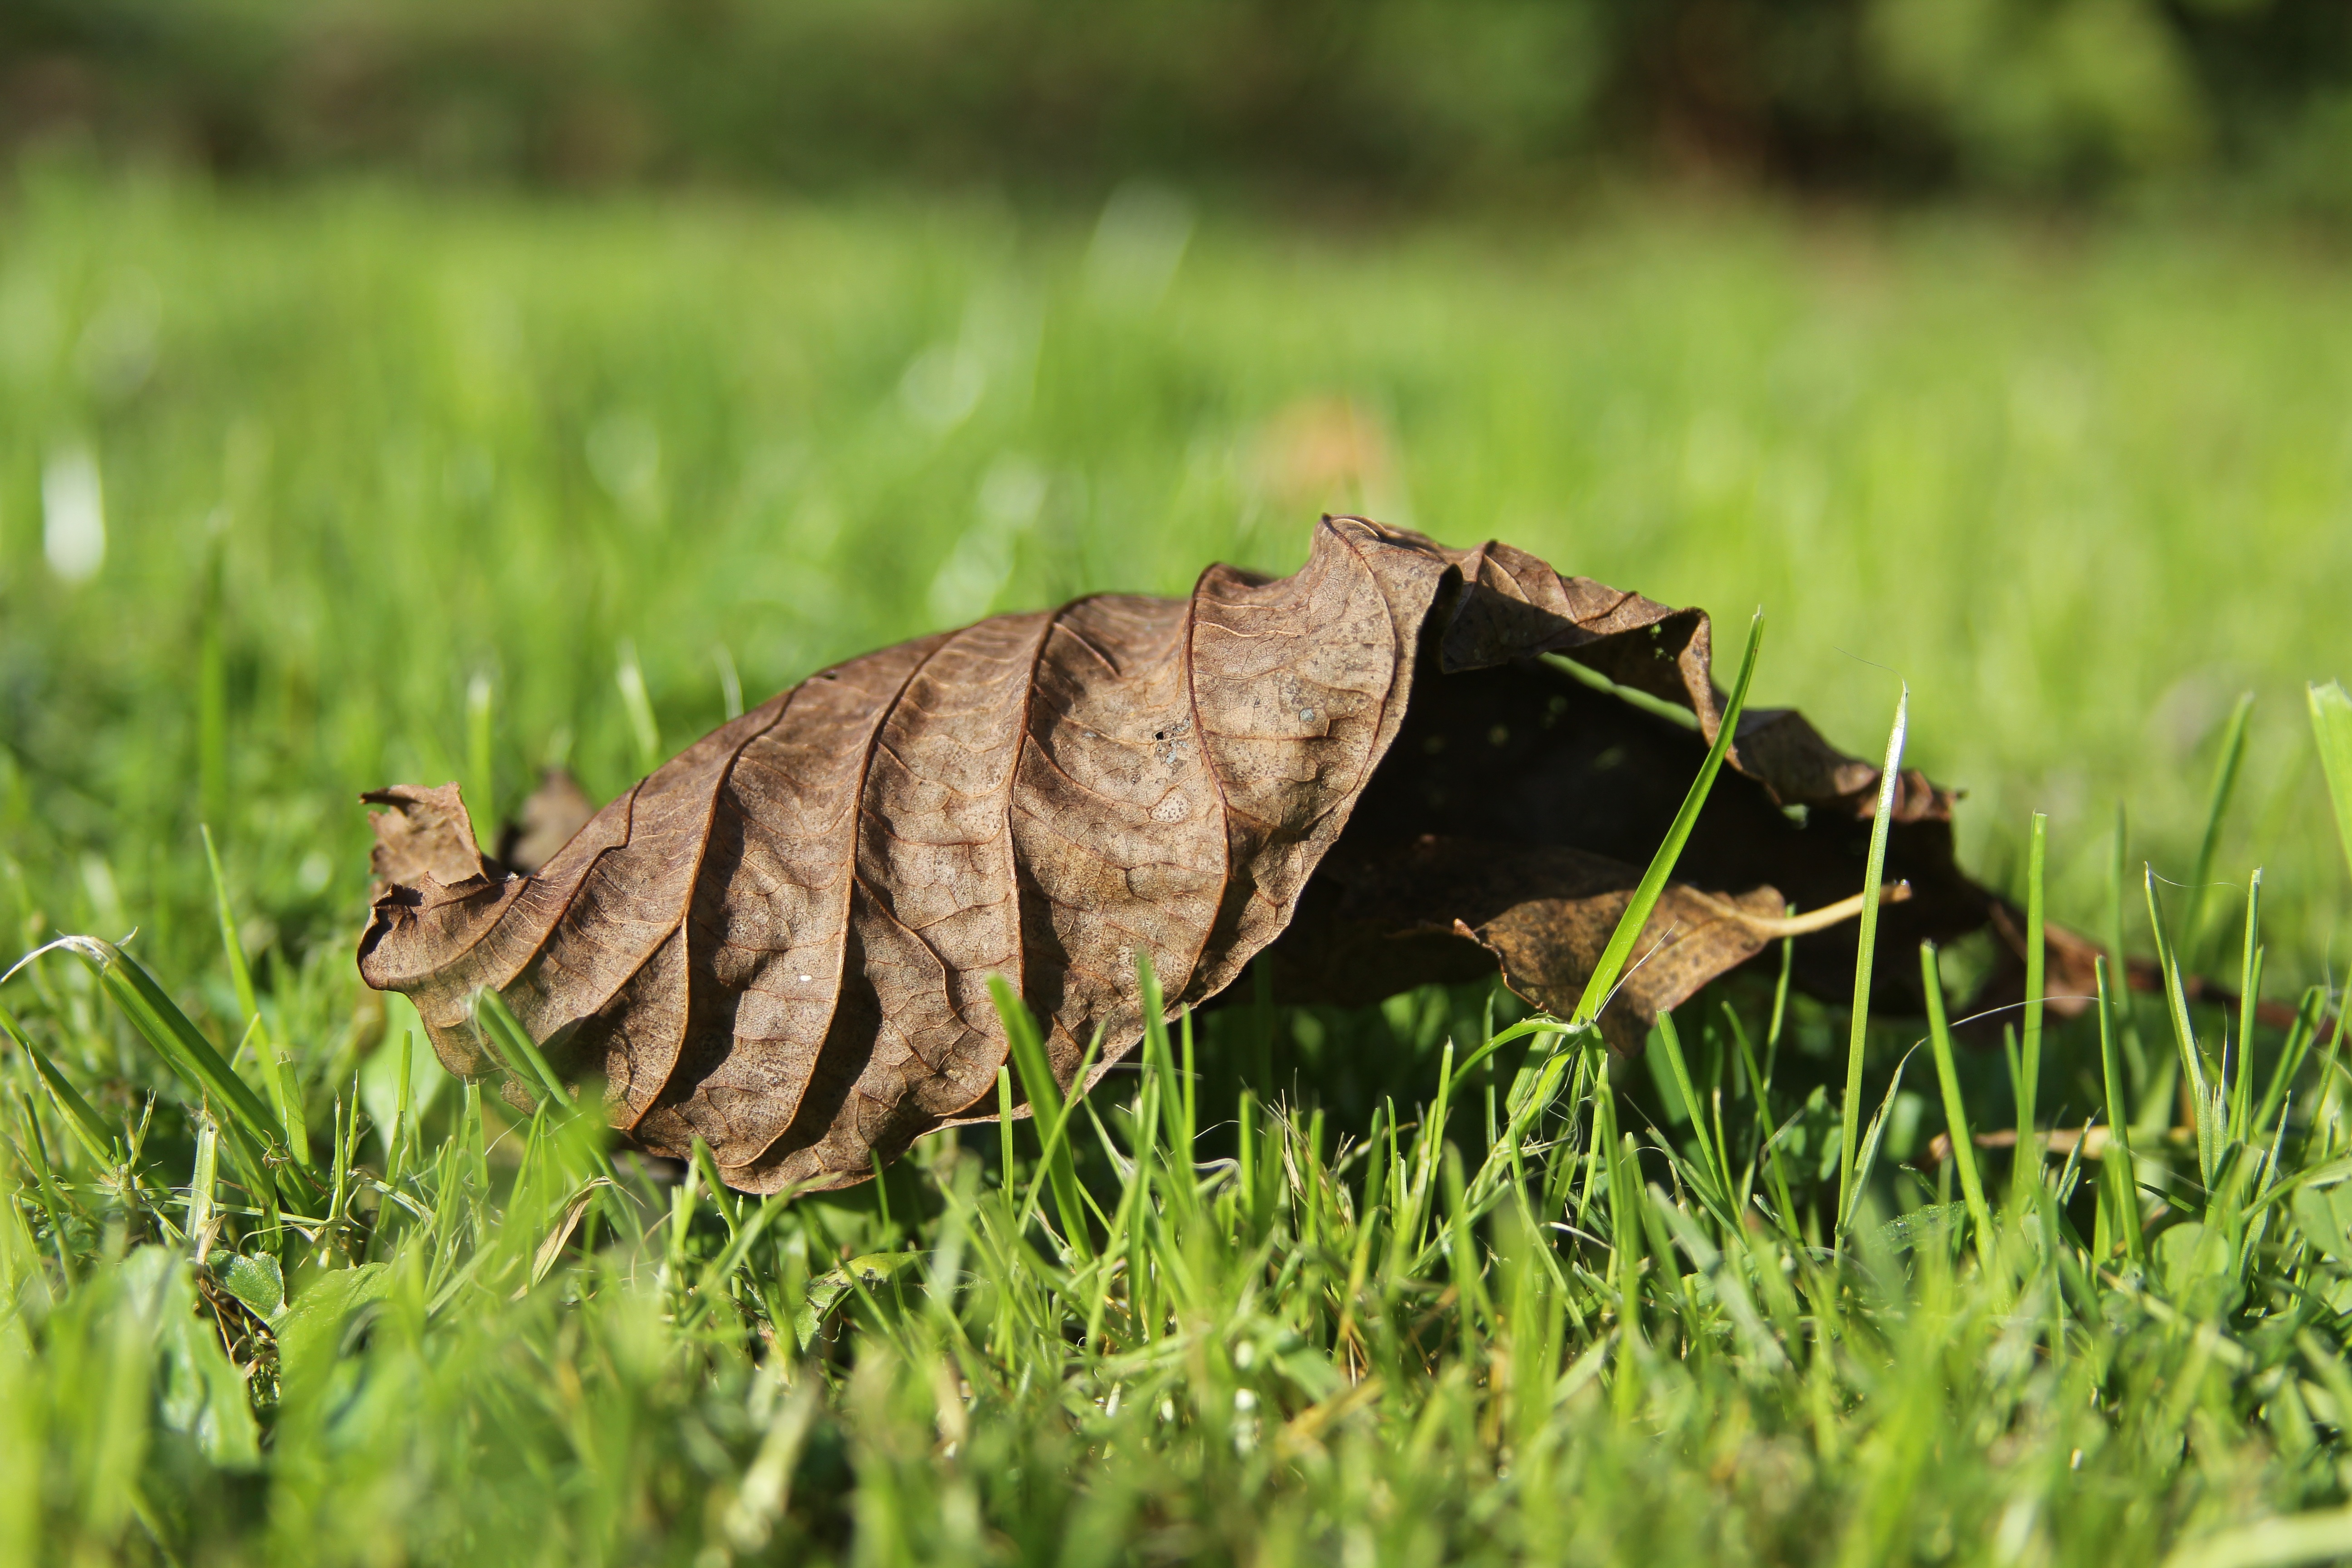
nature, grass, plant, lawn, meadow, prairie, leaf, wildlife, green, insect, autumn, moth, butterfly, fauna, invertebrate, leaves, rush, october, colored, fall color, golden autumn, macro photography, grass family, moths and butterflies